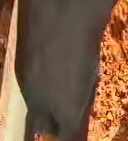
Face region: mouth_nostrils (mouth_chin_nostrils_and_profile)
Pain indicator: not_present